James Darren

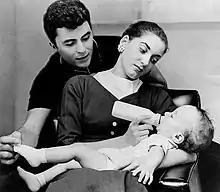
James Darren with Gloria Terlitsky and son James Jr.

In 1955, Darren married Gloria Terlitsky, his sweetheart since 1953. Her father opposed their marriage because Terlitsky was Jewish while Darren was Roman Catholic. Darren and Terlitsky had a son, James Jr. ("Jimmy"), and divorced in 1958. Jimmy was adopted by Gloria's third husband and is now known as Jim Moret, a journalist and television commentator.